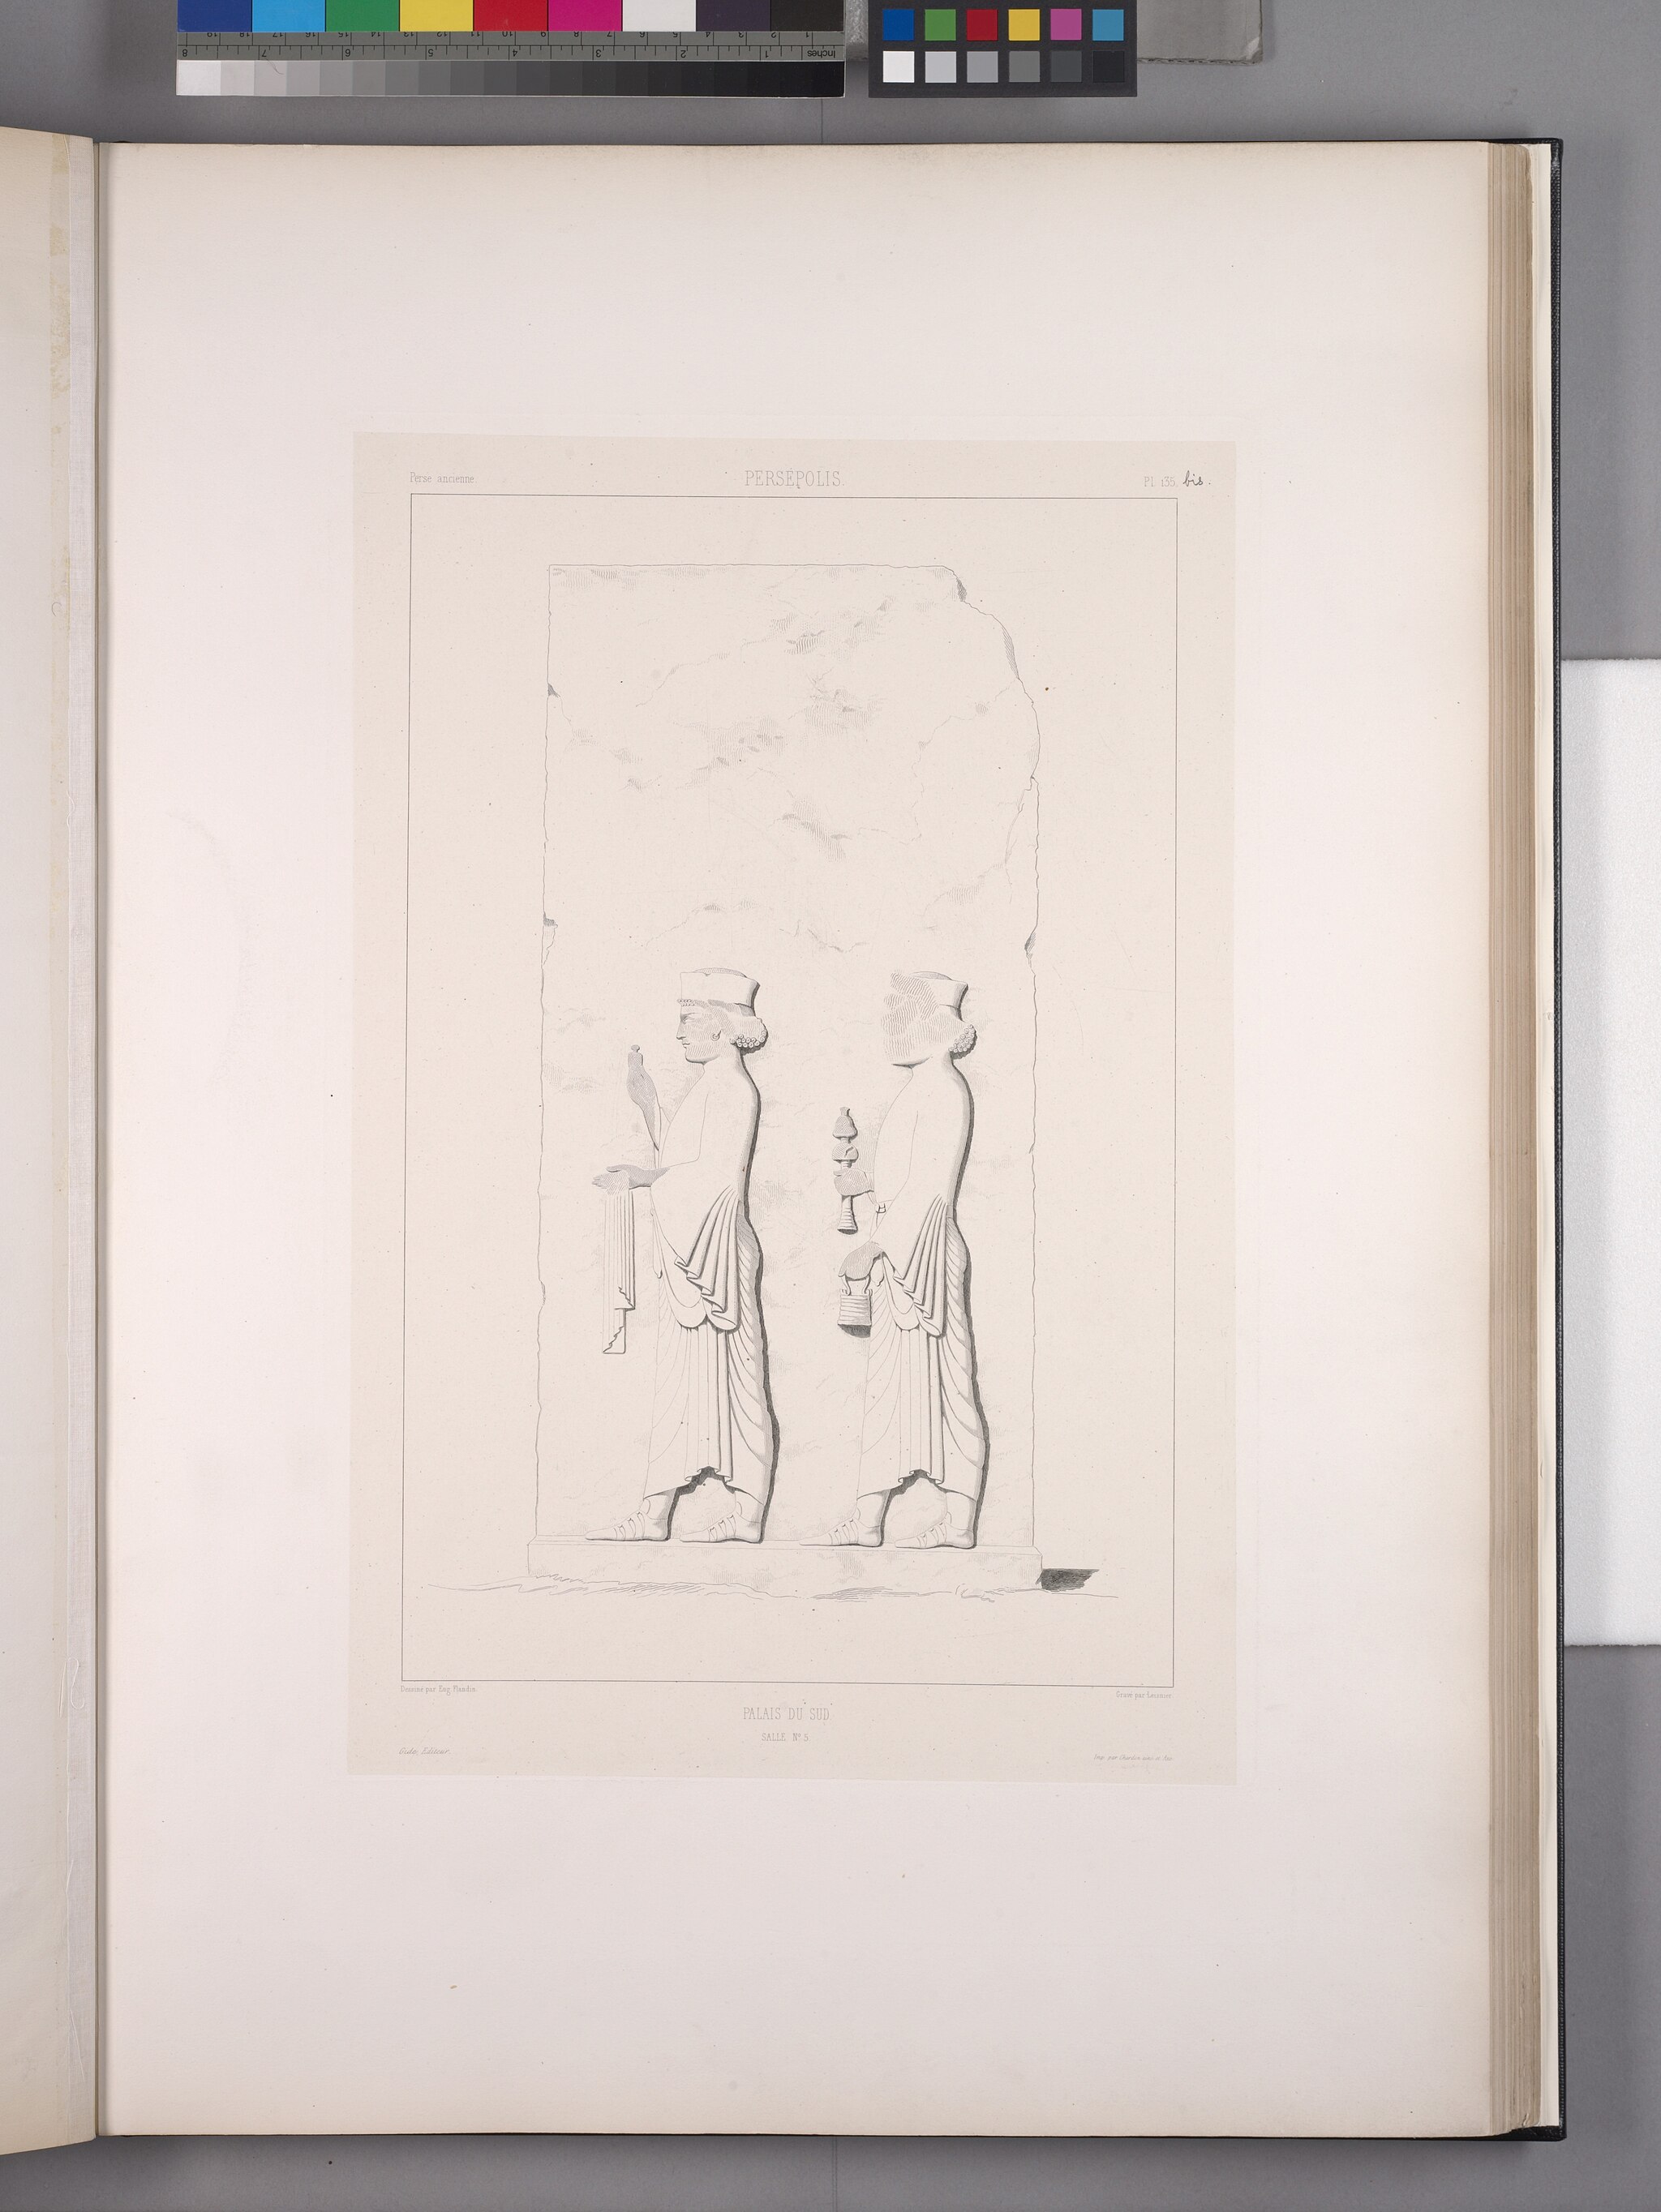
Title: Persépolis. Palais du sud. Salle no. 5. (Bas-relief.) (NYPL b12482496-1542849)
Description: * (Cette planche porte par erreur 135)
Date: 1851
Categories: Images uploaded by Fæ, PD-old-100-expired, PD-scan (PD-old-auto-expired), Images from the New York Public Library, CC-PD-Mark, NYPL General Research Division, Persepolis in the 19th century, Voyage en Perse, PD-old missing SDC copyright status, Illustrations of Persepolis, Illustrations of Hadish Palace of Xerxes I